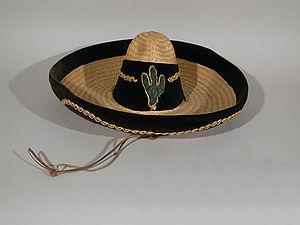
En français, le mot sombrero désigne généralement un type de chapeau originaire du Mexique.